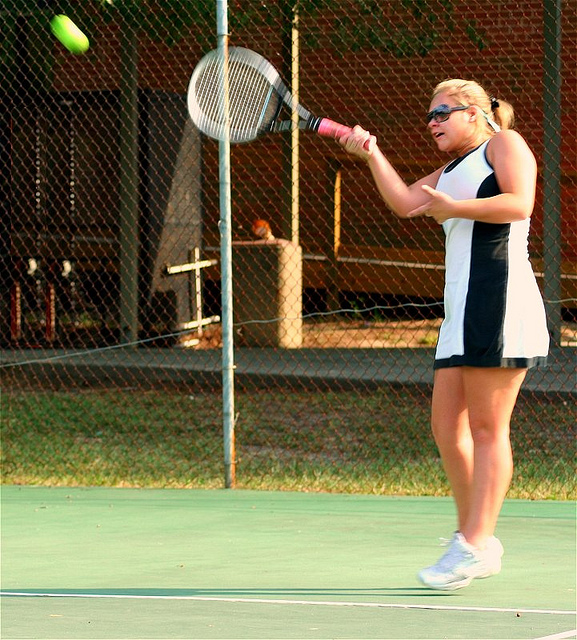
người phụ nữ đang chơi tennis trên sân